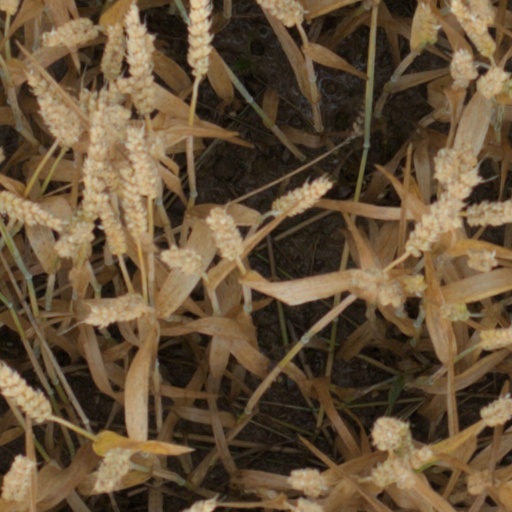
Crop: wheat